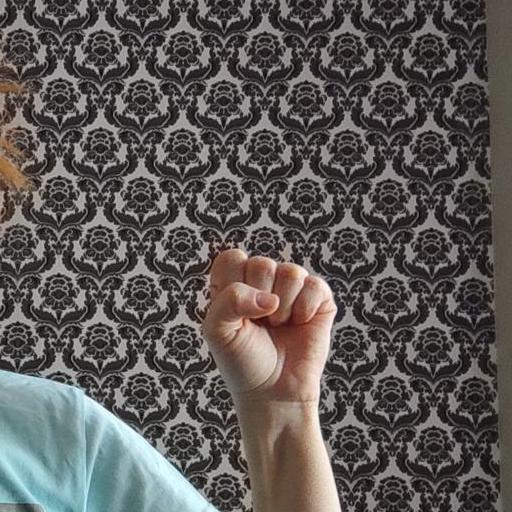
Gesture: fist